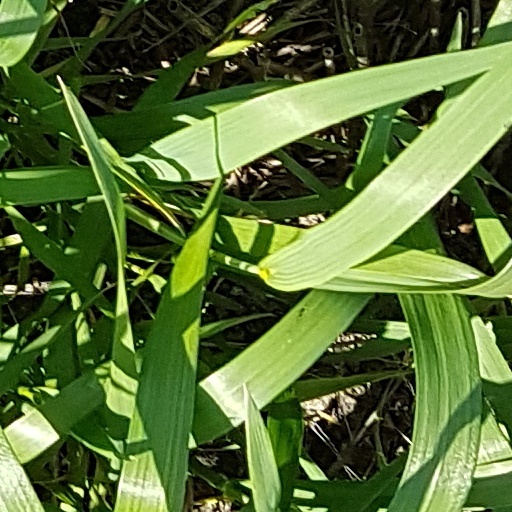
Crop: wheat